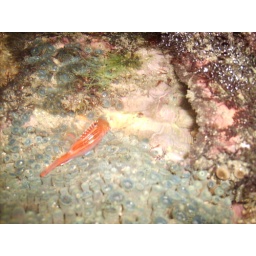
red fish in the reef.